Unecha constituency

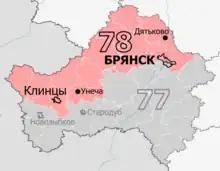
Constituency boundaries since 2016

The Unecha constituency (No.78) is a Russian legislative constituency in Bryansk Oblast. The constituency covers northern Bryansk and northern Bryansk Oblast.